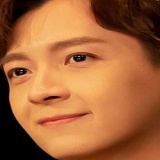
ca sĩ Ngô Kiến Huy